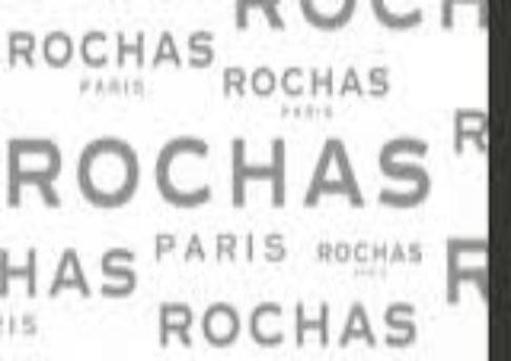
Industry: Clothes